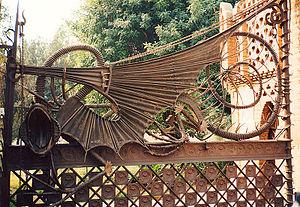
Les environnements visionnaires sont des créations de plein air élaborées par des autodidactes ou des marginaux.